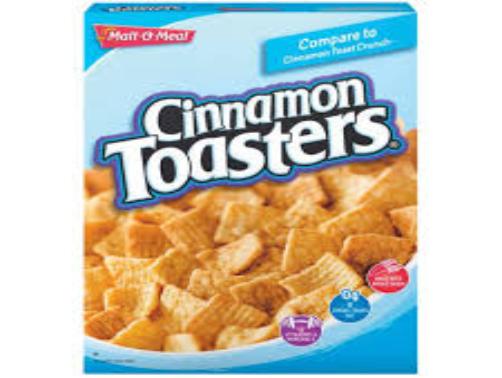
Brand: Cinnamon Toasters
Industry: Food